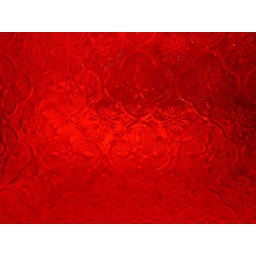
Detail of the window pane glass in the 'March 29 Uprising Headquaters' in Guangzhou